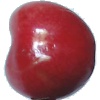
Label: Cherry 2